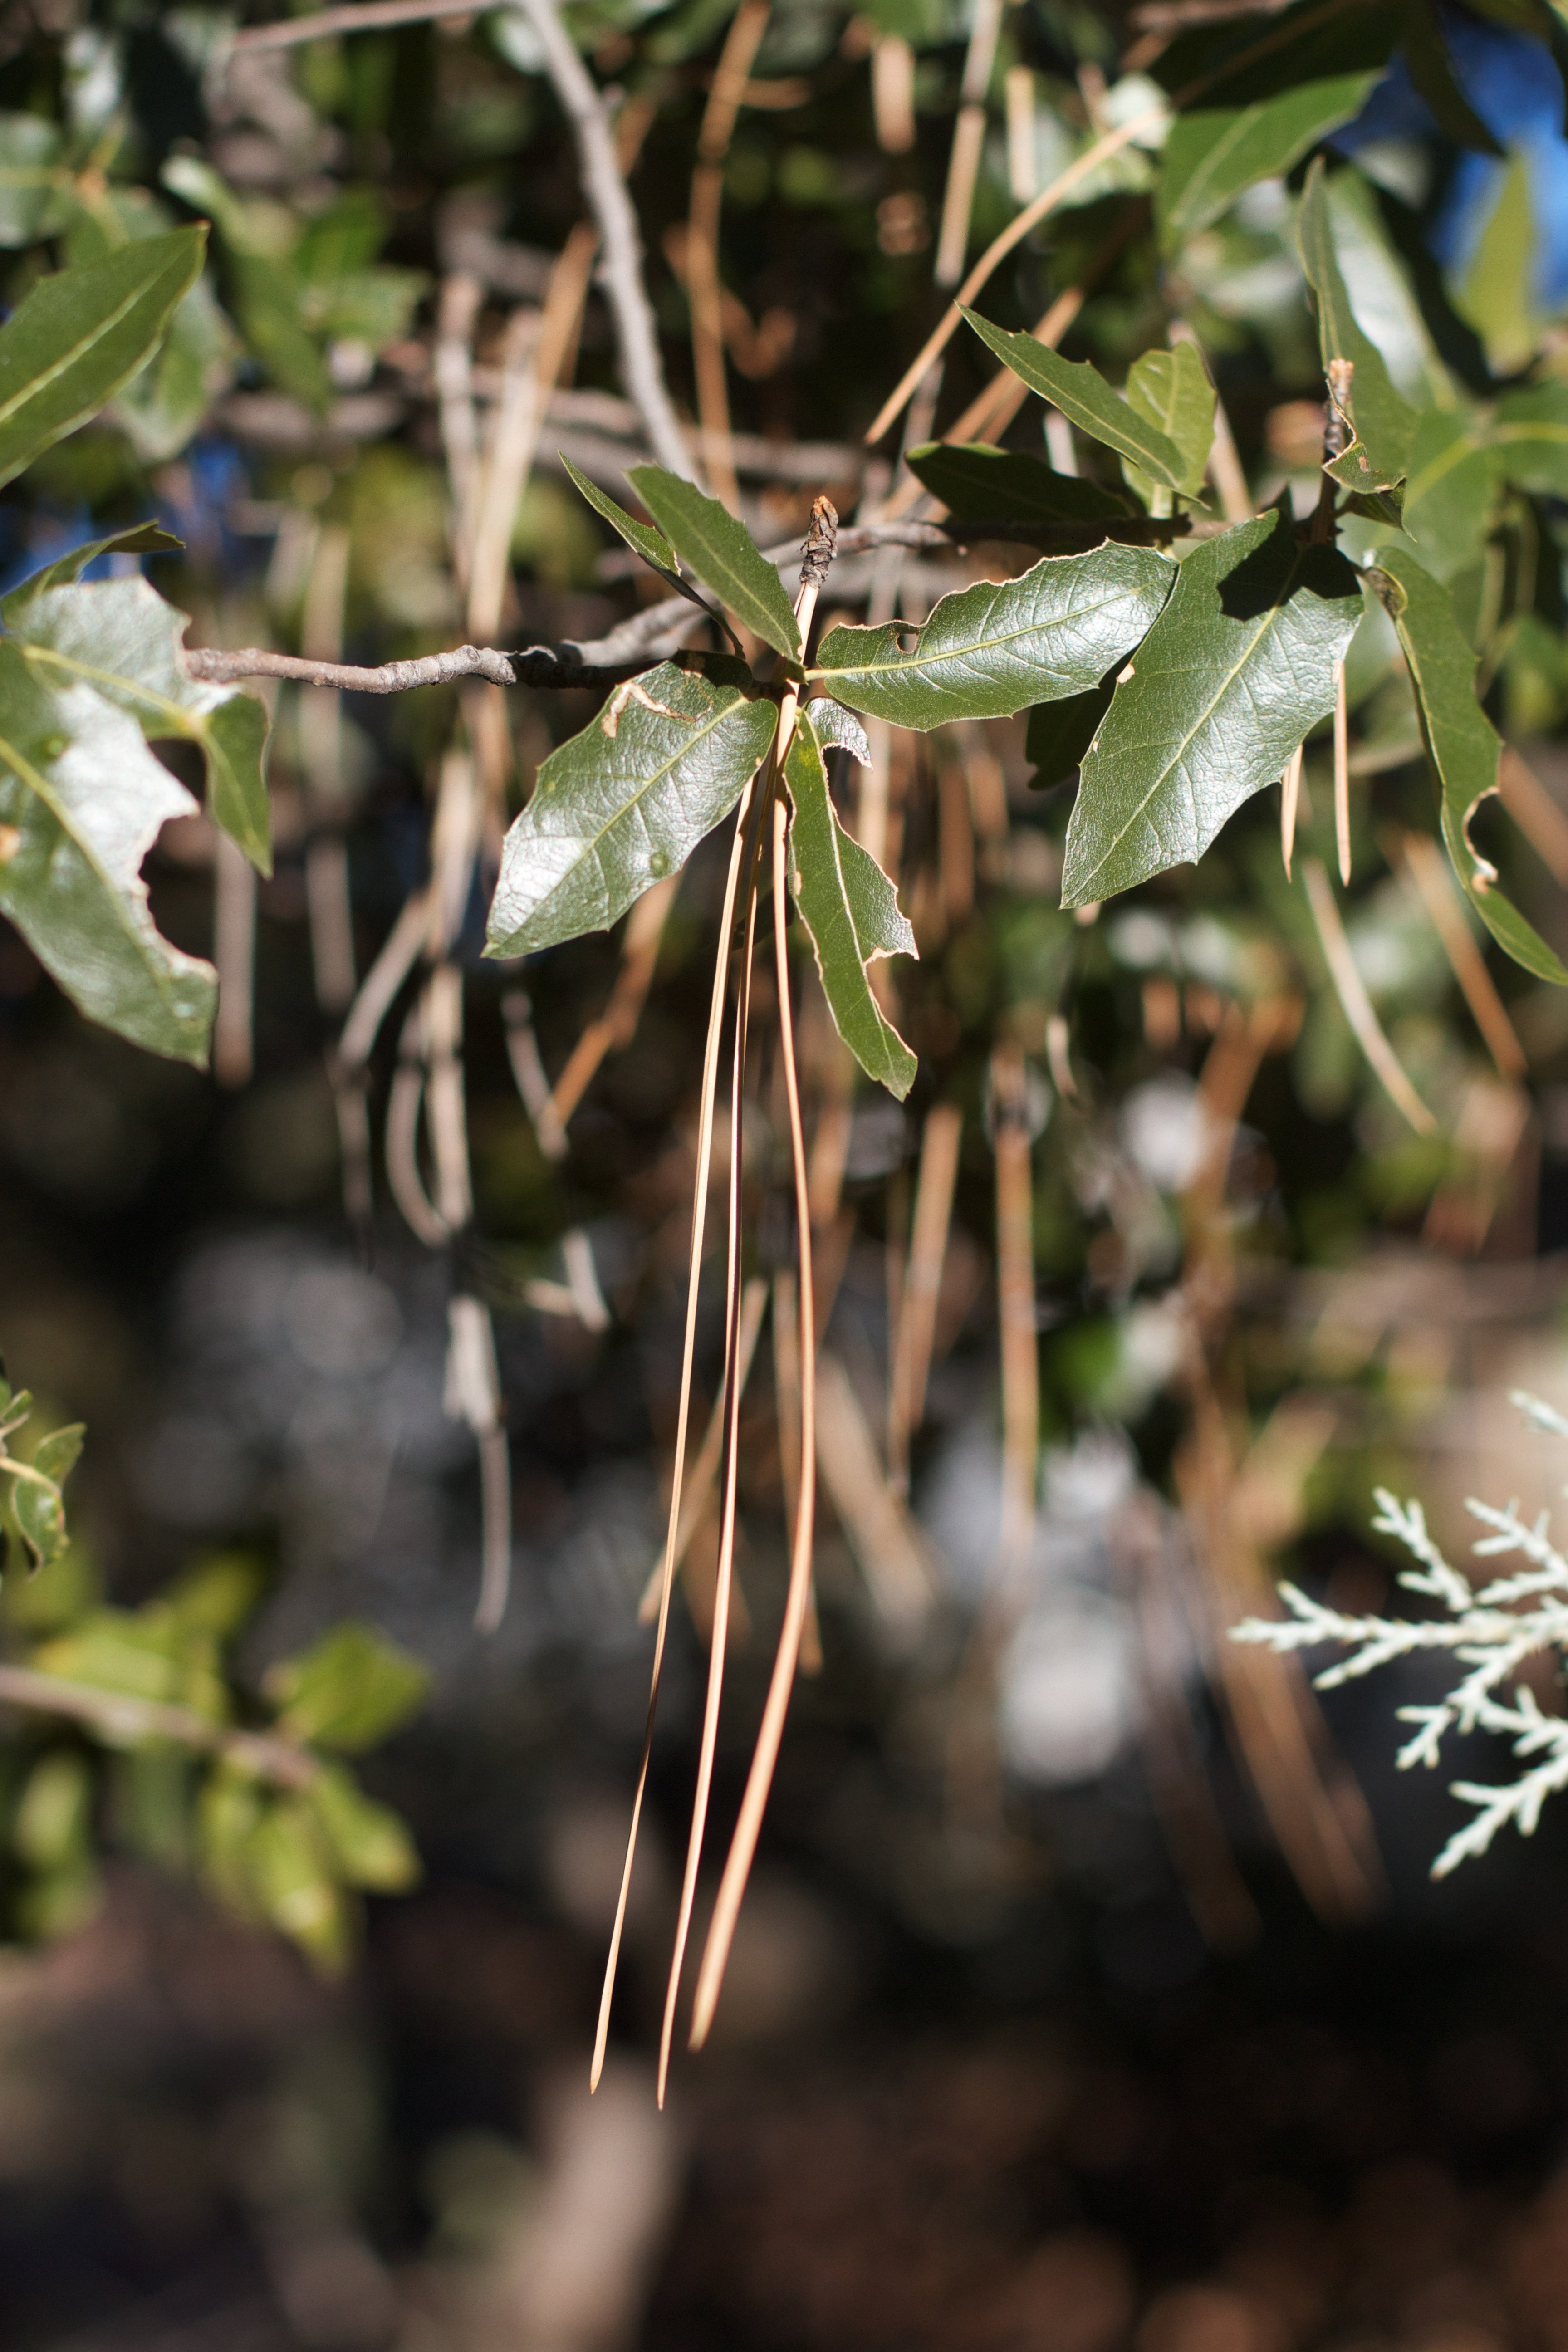
tree, nature, forest, branch, plant, sunlight, leaf, flower, green, autumn, botany, flora, wildflower, close up, cool image, shrub, woodland, macro photography, flowering plant, woody plant, land plant